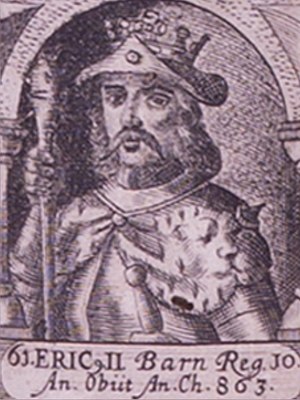
Horik 2.
Horik 2. eller Erik 2. Barn (i en gengivelse fra 1670)
Mindre udsnit forestillende den danske konge Horik II eller Erik II Barn fra ""Veræ effigies regum omnium qvi a primo Dan usqe Christianum IV modo regnantem imperii Danici gloria eminuerunt"" udgivet i 1670 af Erico Olai Tormio. Horik II blev konge i 854 og var dansk konge indtil engang i 860'erne eller tidligt i 870'erne."
Horik 2. Barn også kaldet Horik den Yngre/Unge, Horik Barn og Erik Barn var dansk konge 854 – efter 864. Han var slægtning til Horik 1., som han efterfulgte. Der kendes ikke meget til Horiks rige og kongemagt, da den primære kilde til hans liv – Ansgars Levned – sætter mere fokus på kristendommens udbredelse end på Horik selv.